Nethermost Pike

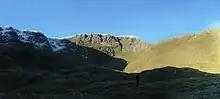
Nethermost Cove

North from Nethermost Pike is the depression of Swallow Scarth, above the head of Nethermost Cove. From here the ridge climbs again, turning to the west as the long plateau of Helvellyn top is reached. Southwards the ridge steps down over High Crag, and narrows as it swings east around Ruthwaite Cove to Dollywaggon Pike. A heavily eroded path runs along the ridge, but actually bypasses the top of Nethermost Pike to the west, as it leads to Helvellyn.